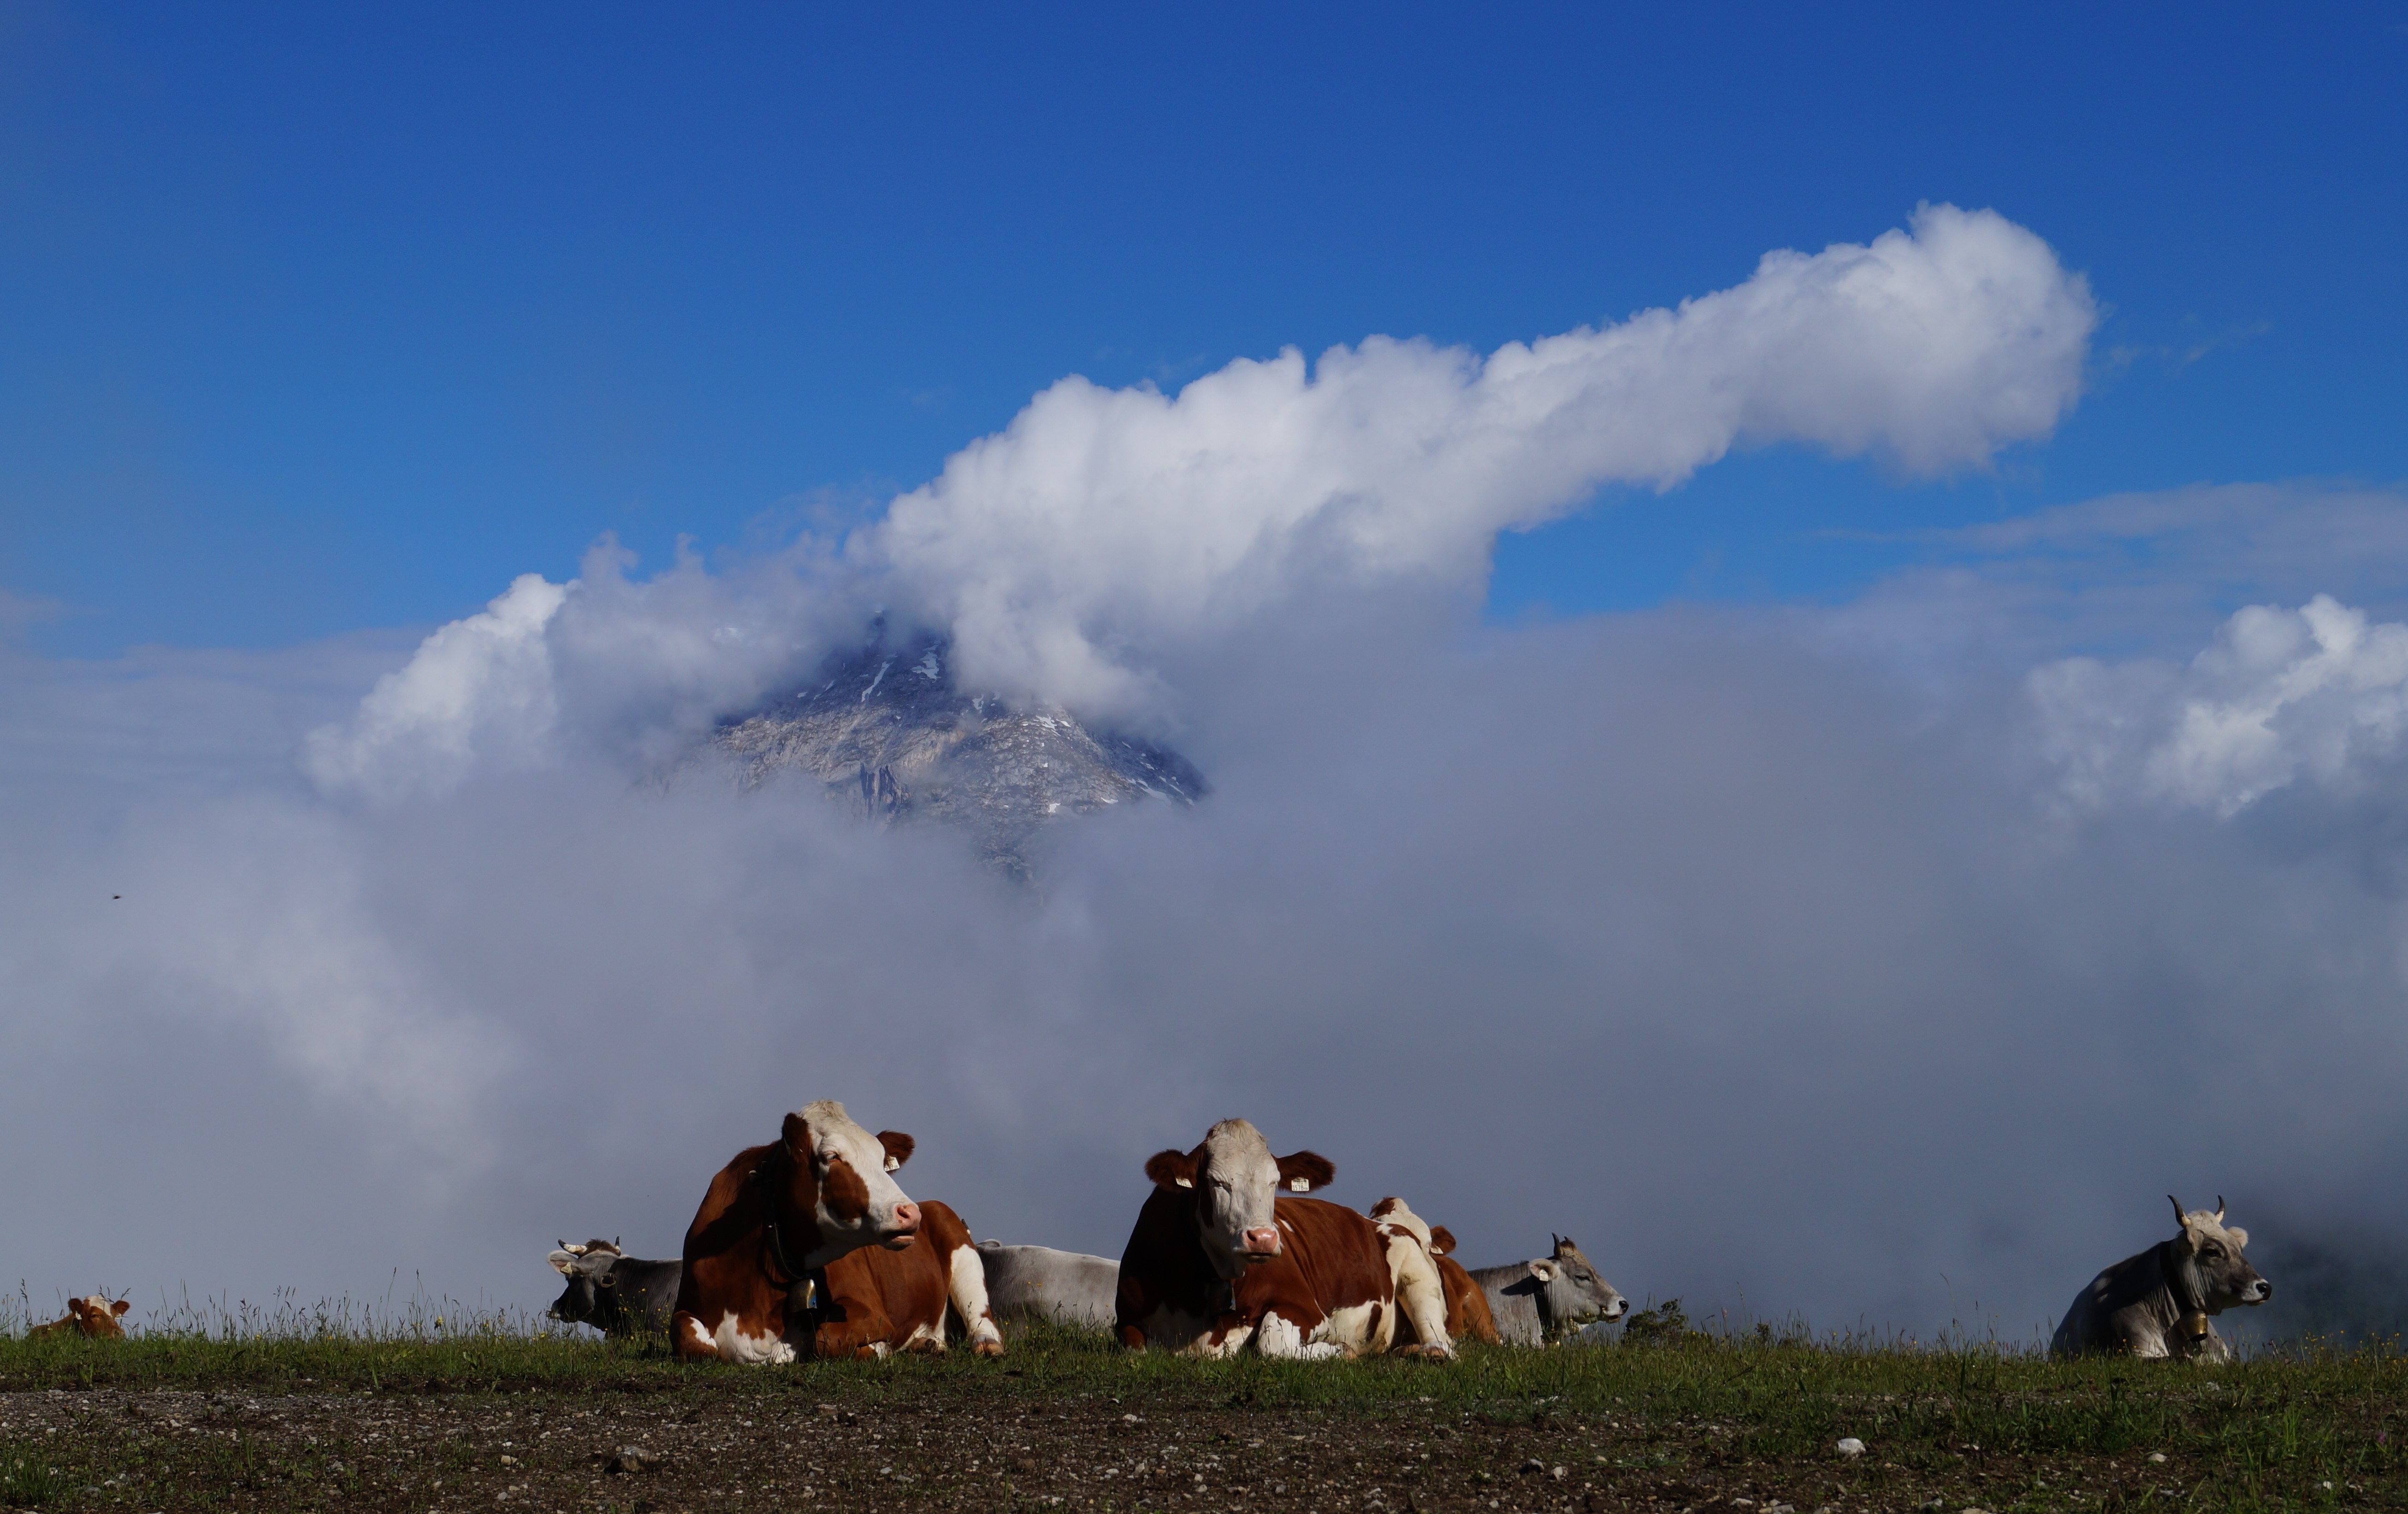
landscape, nature, mountain, cloud, sky, field, meadow, prairie, mountain range, summer, pasture, alpine, agriculture, beef, plain, austria, cows, clouds, grassland, animals, plateau, habitat, ecosystem, tyrol, steppe, rural area, alm mountains, cows cow, natural environment